Murahashi coupling

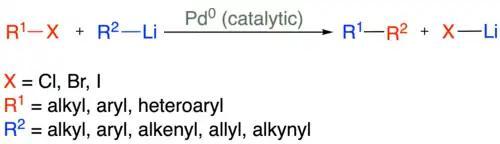
General reaction scheme for the Murahashi Coupling reaction.

Murahashi first reported C(sp)—C(sp) coupling in 1974. These reactions were not metal catalyzed but were promoted by solvent, THF. The following year, Murahashi showed that coupling can occur between organolithium and alkenyl halides in the presence of tetrakis(triphenylphosphine)palladium catalyst. In 1979, Murahashi published the catalytic version of this reaction.